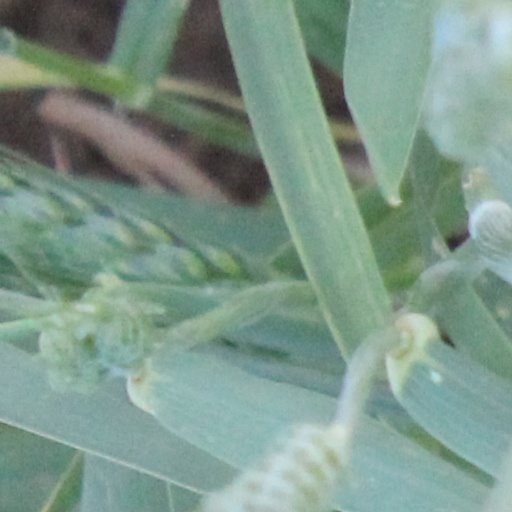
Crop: wheat